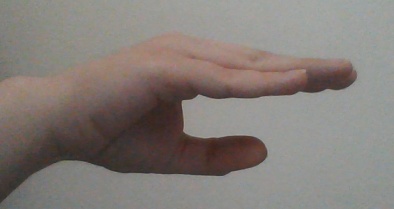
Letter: jeem